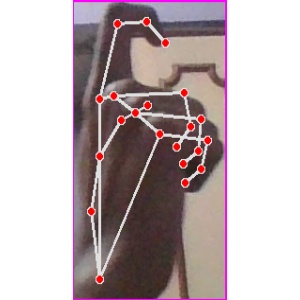
अक्षर: ट